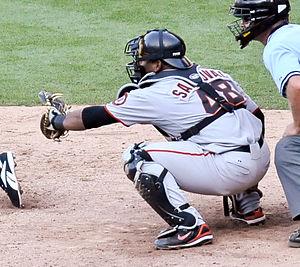
Pablo Emilio Sandoval est un joueur de troisième but des Giants de San Francisco de la Ligue majeure de baseball.